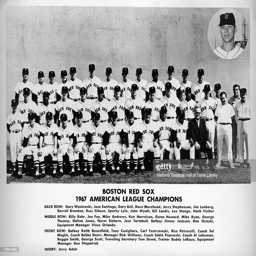
sports team , pose for a team photo during the season .